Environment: real
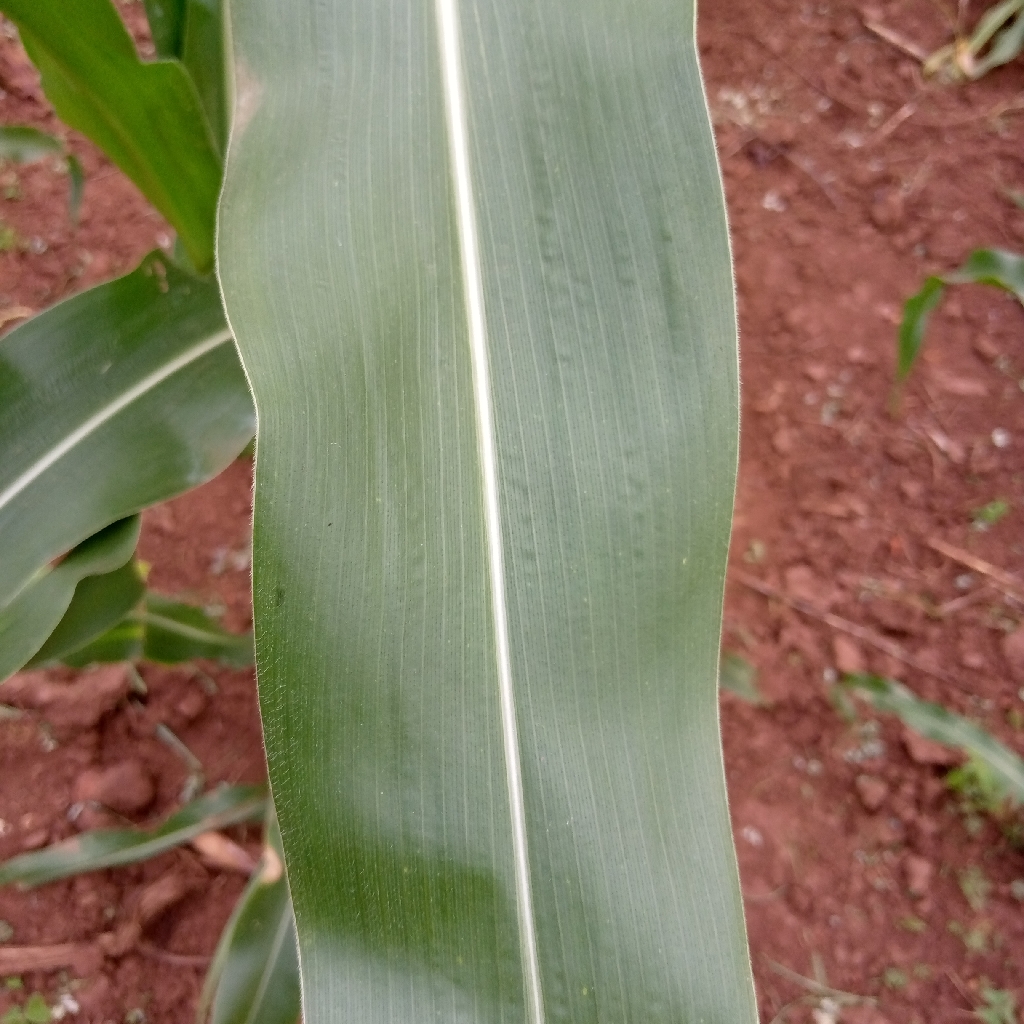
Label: healthy